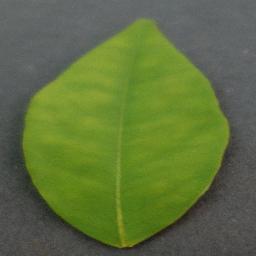
Label: Orange___Haunglongbing_(Citrus_greening)